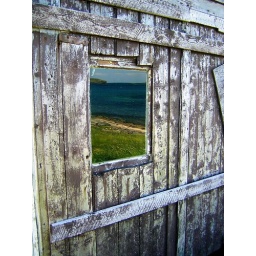
The Atlantic ocean reflects in the doorway window of an abandonded fishing shed in Elliston, Newfoundland....